Carnegie Mellon School of Drama

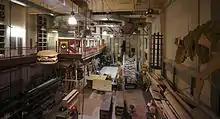
A set construction room in the Purnell Center

Since 2000, the Purnell Center for the Arts, specifically designed for the School of Drama, has been the department's home. The space includes: